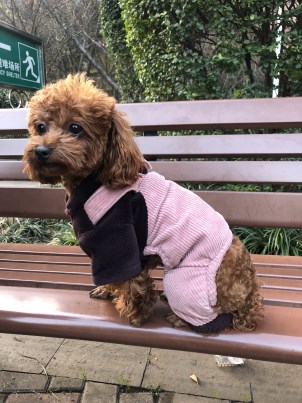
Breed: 2925-n000114-toy_poodle